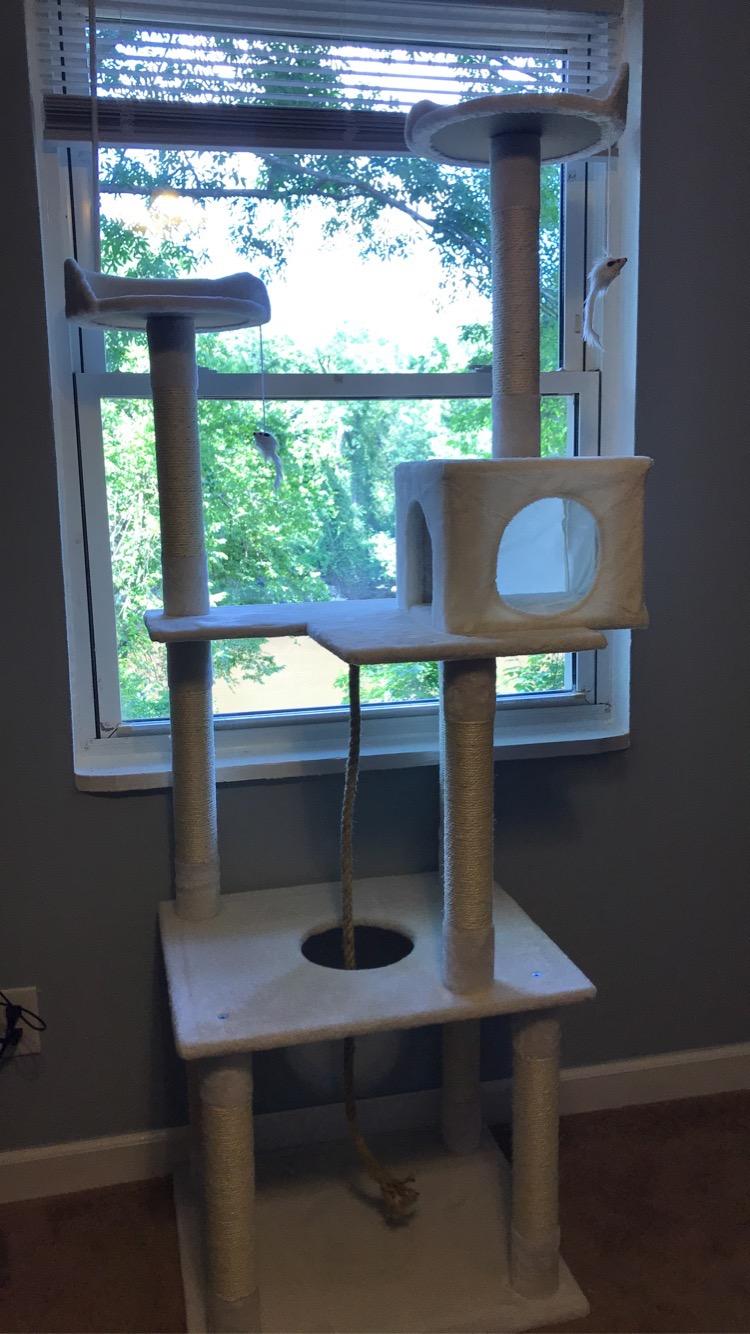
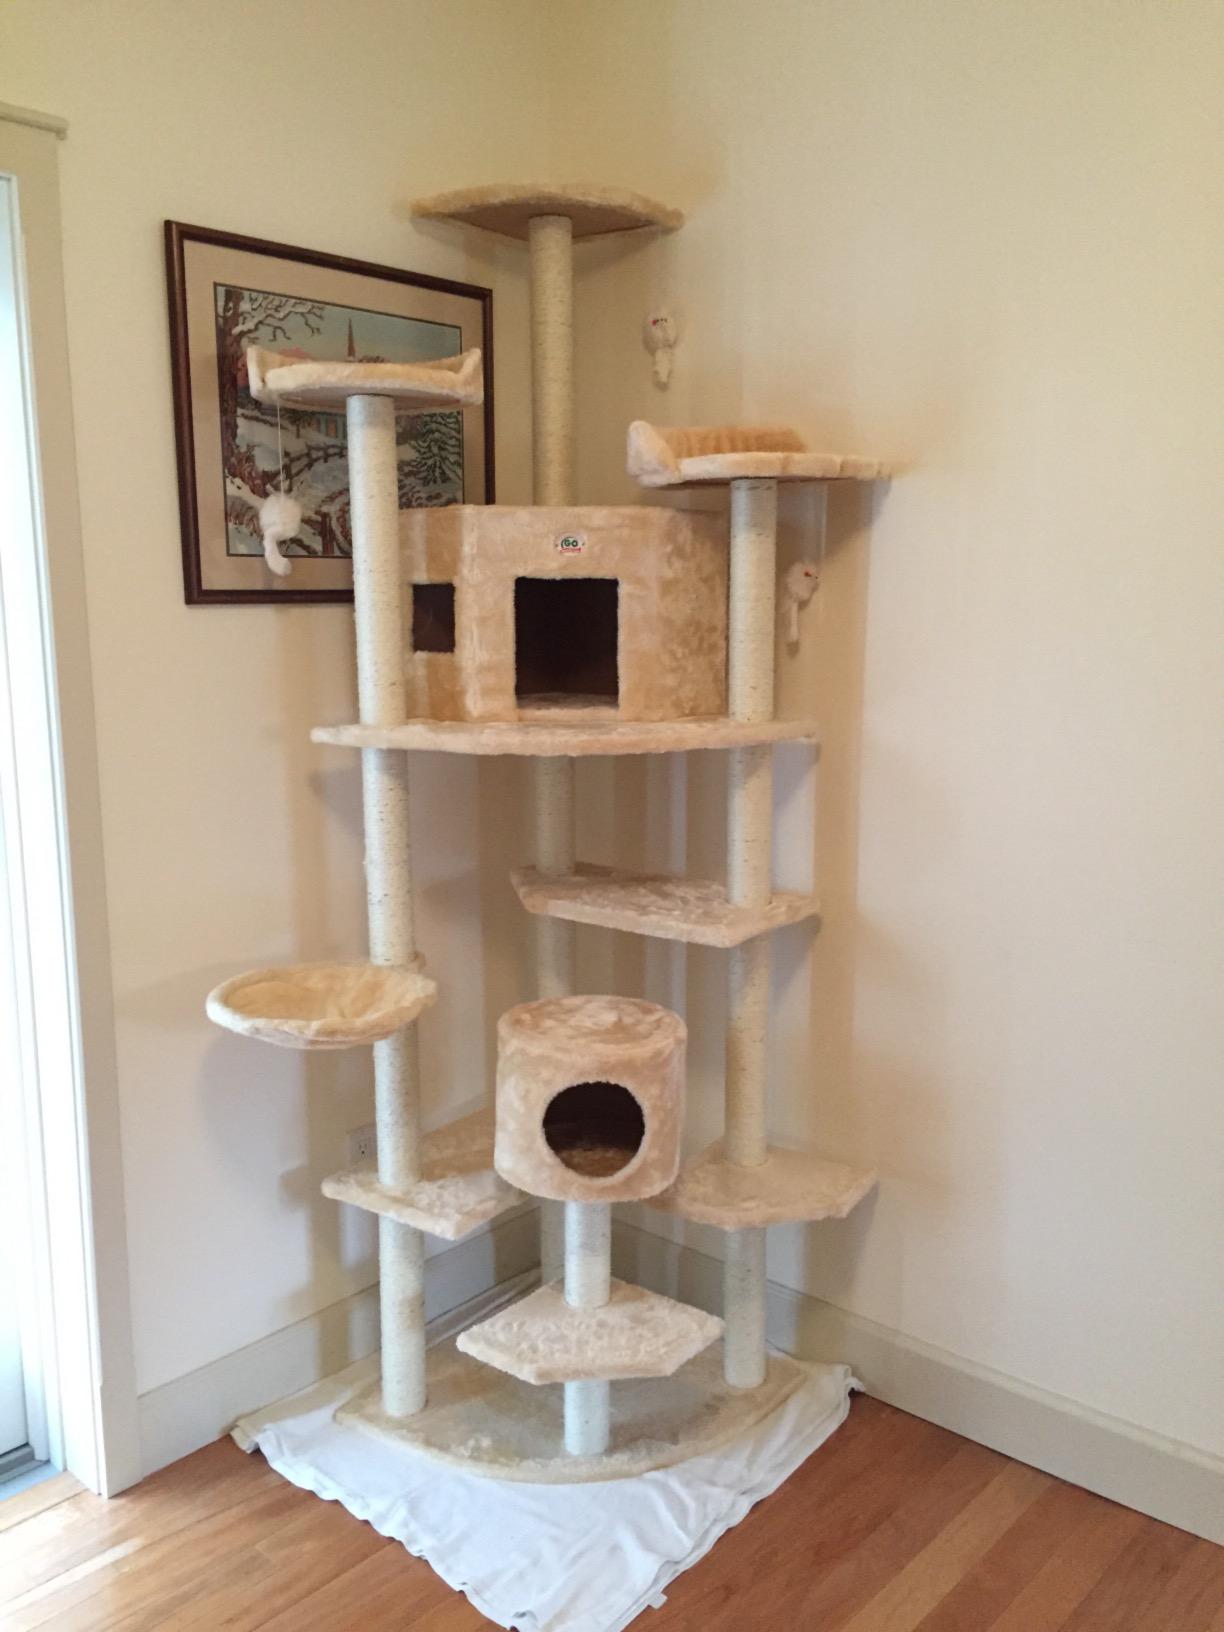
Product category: items_cat tree
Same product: no